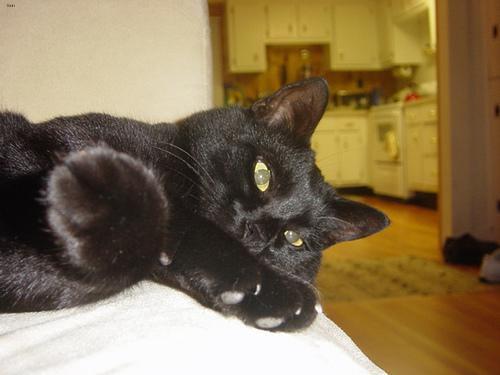
Bombay